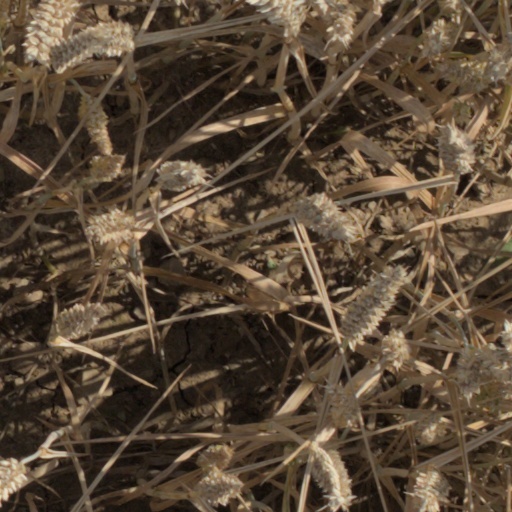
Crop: wheat